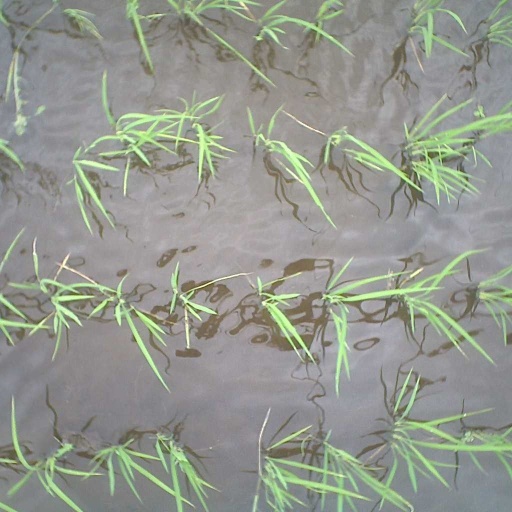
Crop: rice